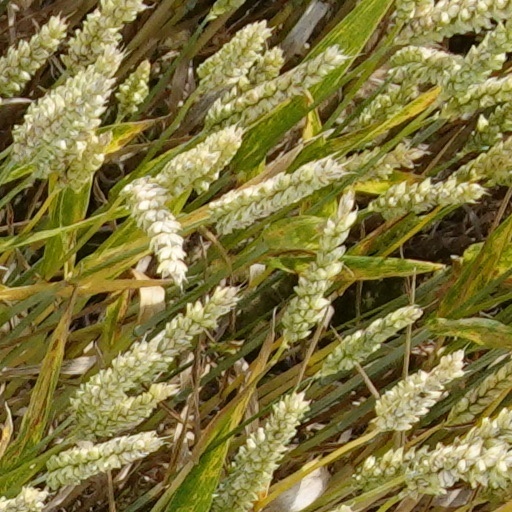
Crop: wheat